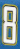
Number: 8